Mosede Fort

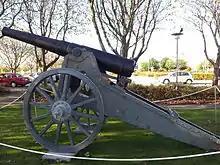
A 120mm canon used for coastal defense, now the emblem for the fort.

The fort was equipped with the most modern artillery, a generator, a water-supply, central-heating, telephone, kitchen and bomb-shelters capable of keeping 150 men.